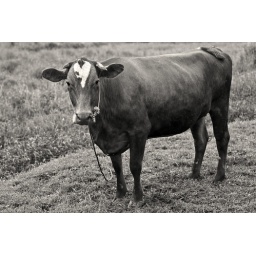
Waiting for the little plane at the little SavuSavu airport, snapped this beautiful cow sitting in the rain nexto the runway.